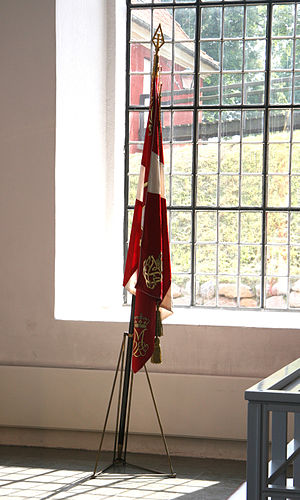
Kastelskirken / Interiør / Orgler
Fane.
Kastelskirken ligger i Kastellet i København. Kirken var oprindeligt forbeholdt Kastellets garnison, men fik i 1902 også et civilt sogn. Kastelskirken fejrede 300 års jubilæum i 2004.